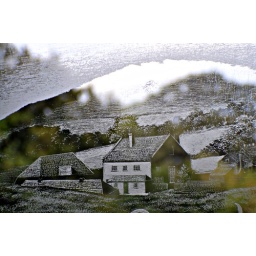
Etched glass windows of St Nicholas Church. in the Parish of Moreton in Dorset, England.